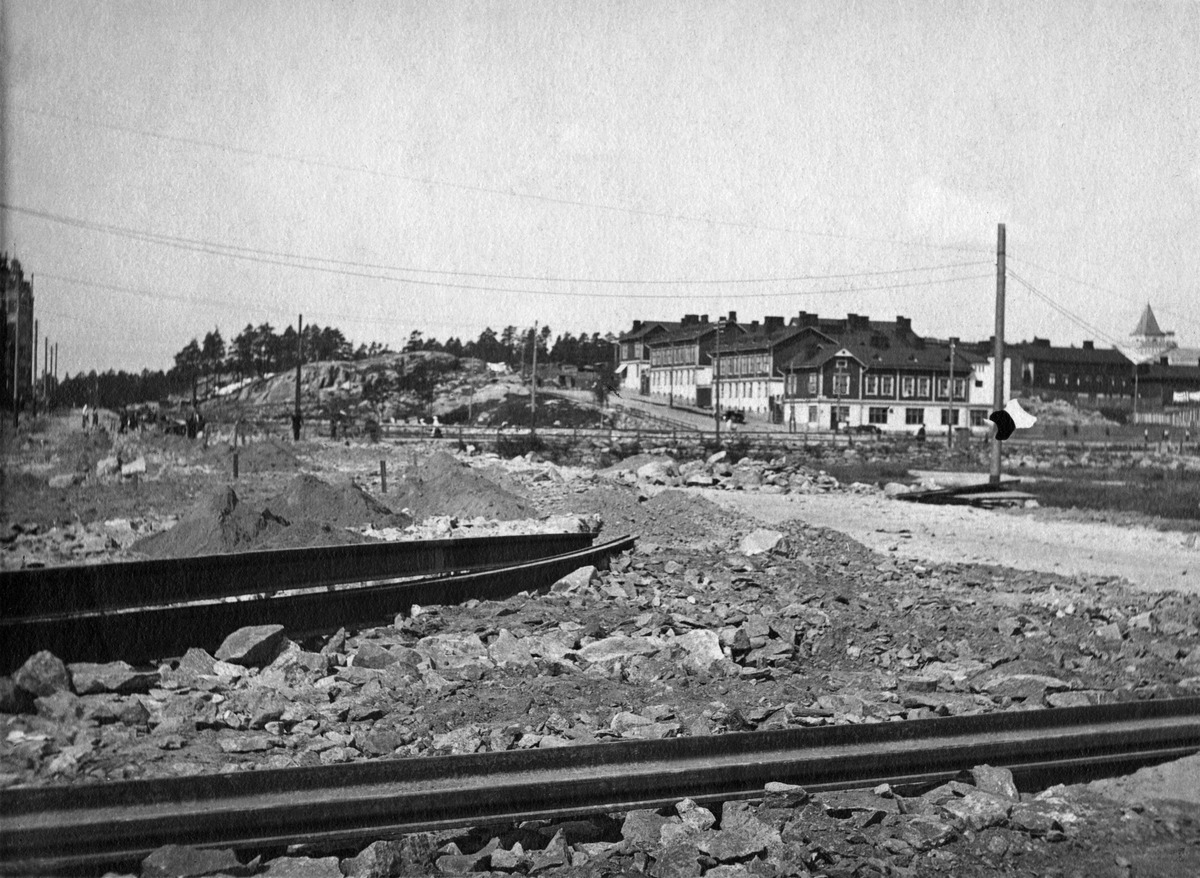
Raitiotien pohjan rakennustöitä Helsinginkadun ja Brahenkadun risteyksessä
sisällön kuvaus: Raitiotien pohjan rakennustöitä Helsinginkadun ja Brahenkadun risteyksessä. Taustalla oikealla Josafatinkatu 5-7. mustavalkoinen
Kuvaaja: Bögelund, P.J., valokuvaaja
Ajankohta: kuvausaika 24.07.1913
Paikka: Suomi, Uusimaa, Helsinki, Alppila Helsinki, Helsinginkatu. Brahenkatu. Josafatinkatu
Aiheet: Helsingin Raitiotie- ja Omnibus Osakeyhtiö HRO - Spårvägs- och Omnibus Aktiebolaget i Helsingfors, liikenneväylät, raitiotiet, raideliikenne, raitioliikenne, rakentaminen, tienrakennus, liikenne, joukkoliikenne, julkiset palvelut